Franz von Dingelstedt

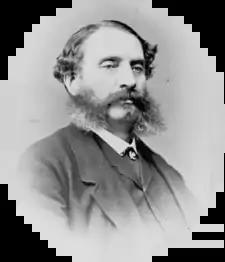
Franz von Dingelstedt, photograph by

Franz von Dingelstedt (30 June 1814 – 15 May 1881) was a German poet, dramatist and theatre administrator.